Dan O'Bannon

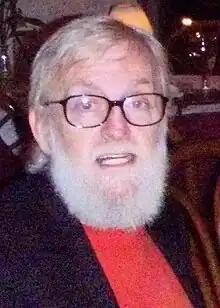
O'Bannon in 2008

Daniel Thomas O'Bannon (September 30, 1946 – December 17, 2009) was an American film screenwriter, director and visual effects supervisor, most closely associated with the science fiction and horror genres.